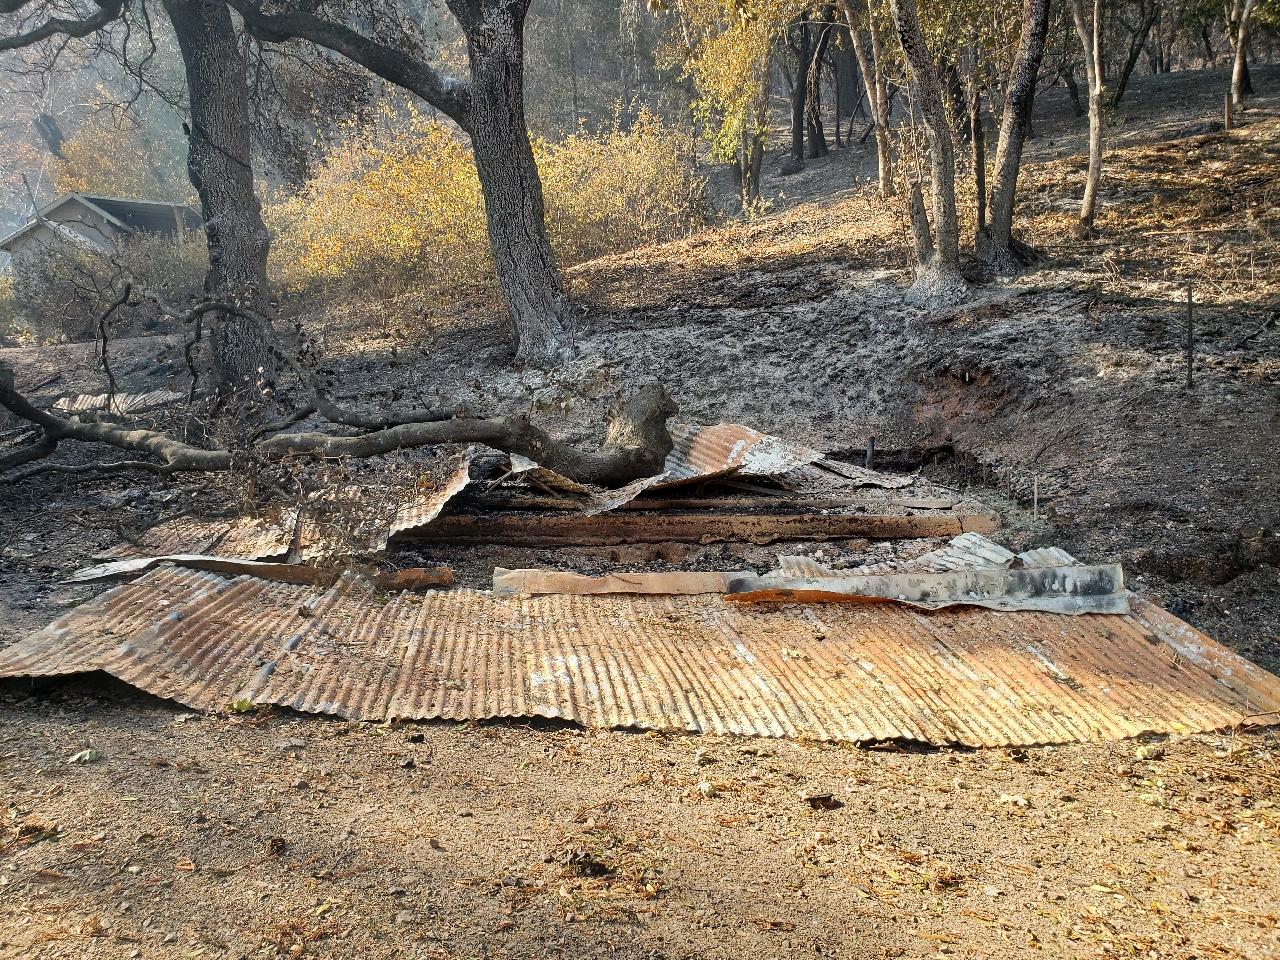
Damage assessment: destroyed